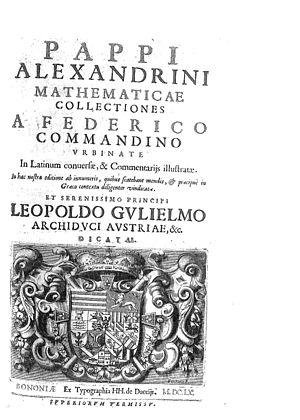
Pappus d'Alexandrie — nom latinisé de Pappos d'Alexandrie, en grec Πάππος ὁ Ἀλεξανδρεύς — est l'un des plus importants mathématiciens de la Grèce antique. Il est né à Alexandrie en Égypte et a vécu au IVᵉ siècle apr. J.-C. Très peu de choses sur sa vie sont connues. Les écrits nous suggèrent qu'il fut précepteur.